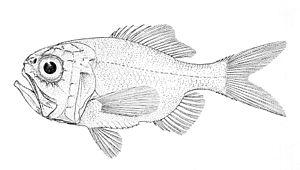
Les hoplostèthes forme un genre de poissons de la famille des Trachichthyidés.